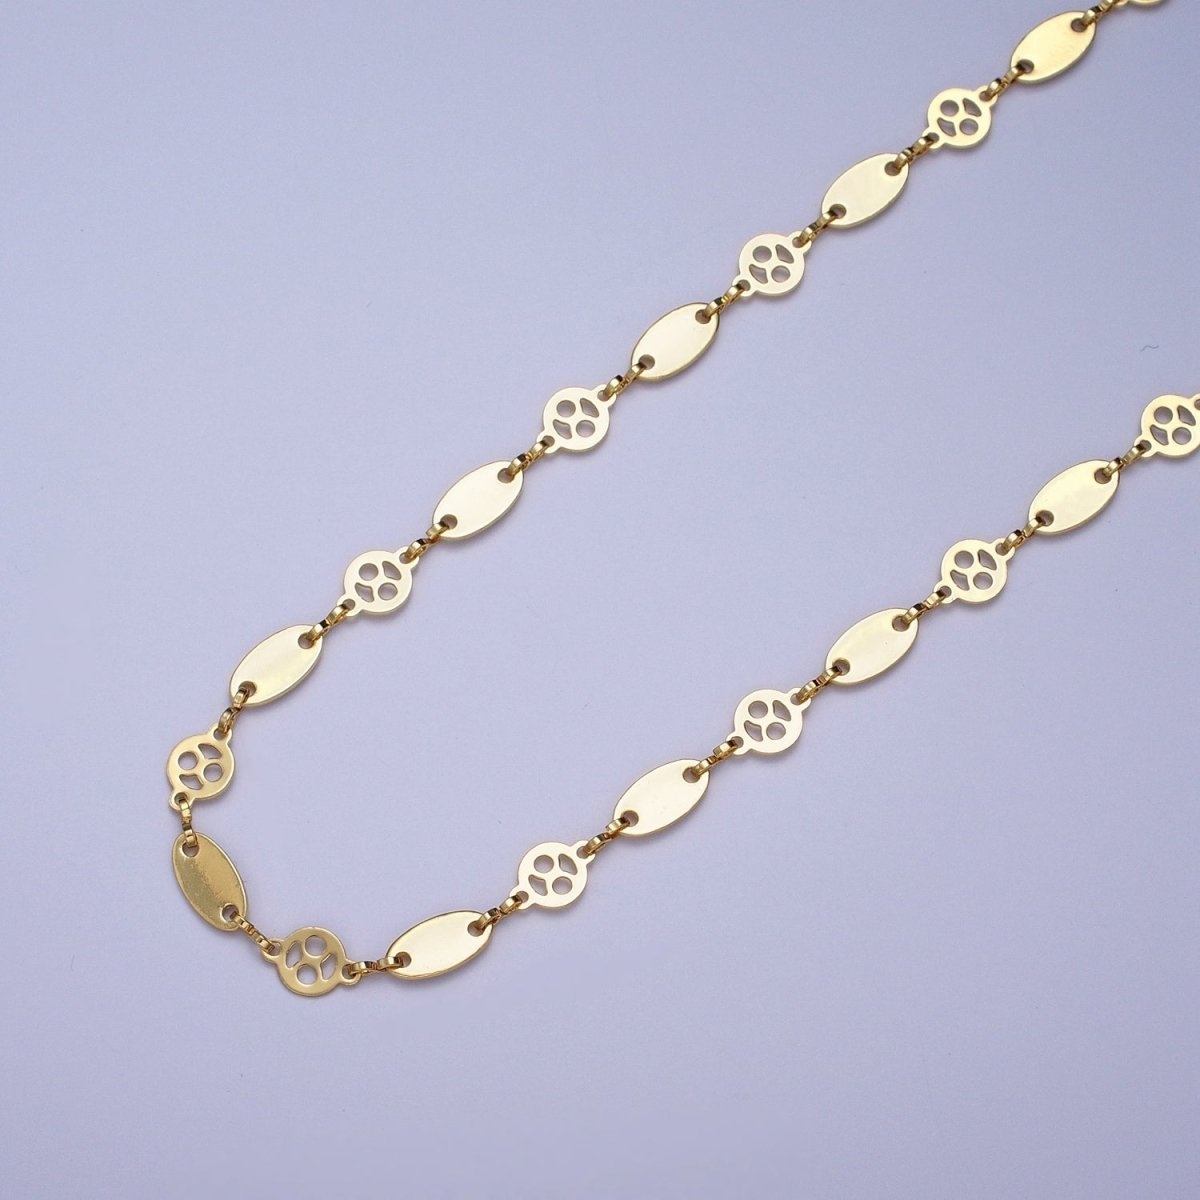
24K Gold Filled 6mm Designed Round Anchor Bulk Unfinished Chain For Jewelry Making | ROLL-862 Clearance Pricing
Material: Brass, Gold Filled Tone: 24K Size: 6.0mm Theme: Anchor Chain
Brand: Aim Eternal
Category: Arts & Entertainment > Hobbies & Creative Arts > Arts & Crafts > Art & Crafting Materials > Crafting Wire > Jewelry & Beading Wire